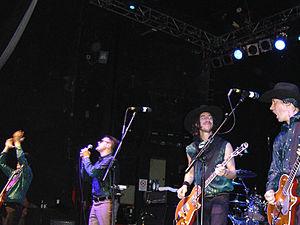
Me First and the Gimme Gimmes, parfois abrégé Me First ou The Gimmes, est un supergroupe de punk américain, basé à San Francisco.